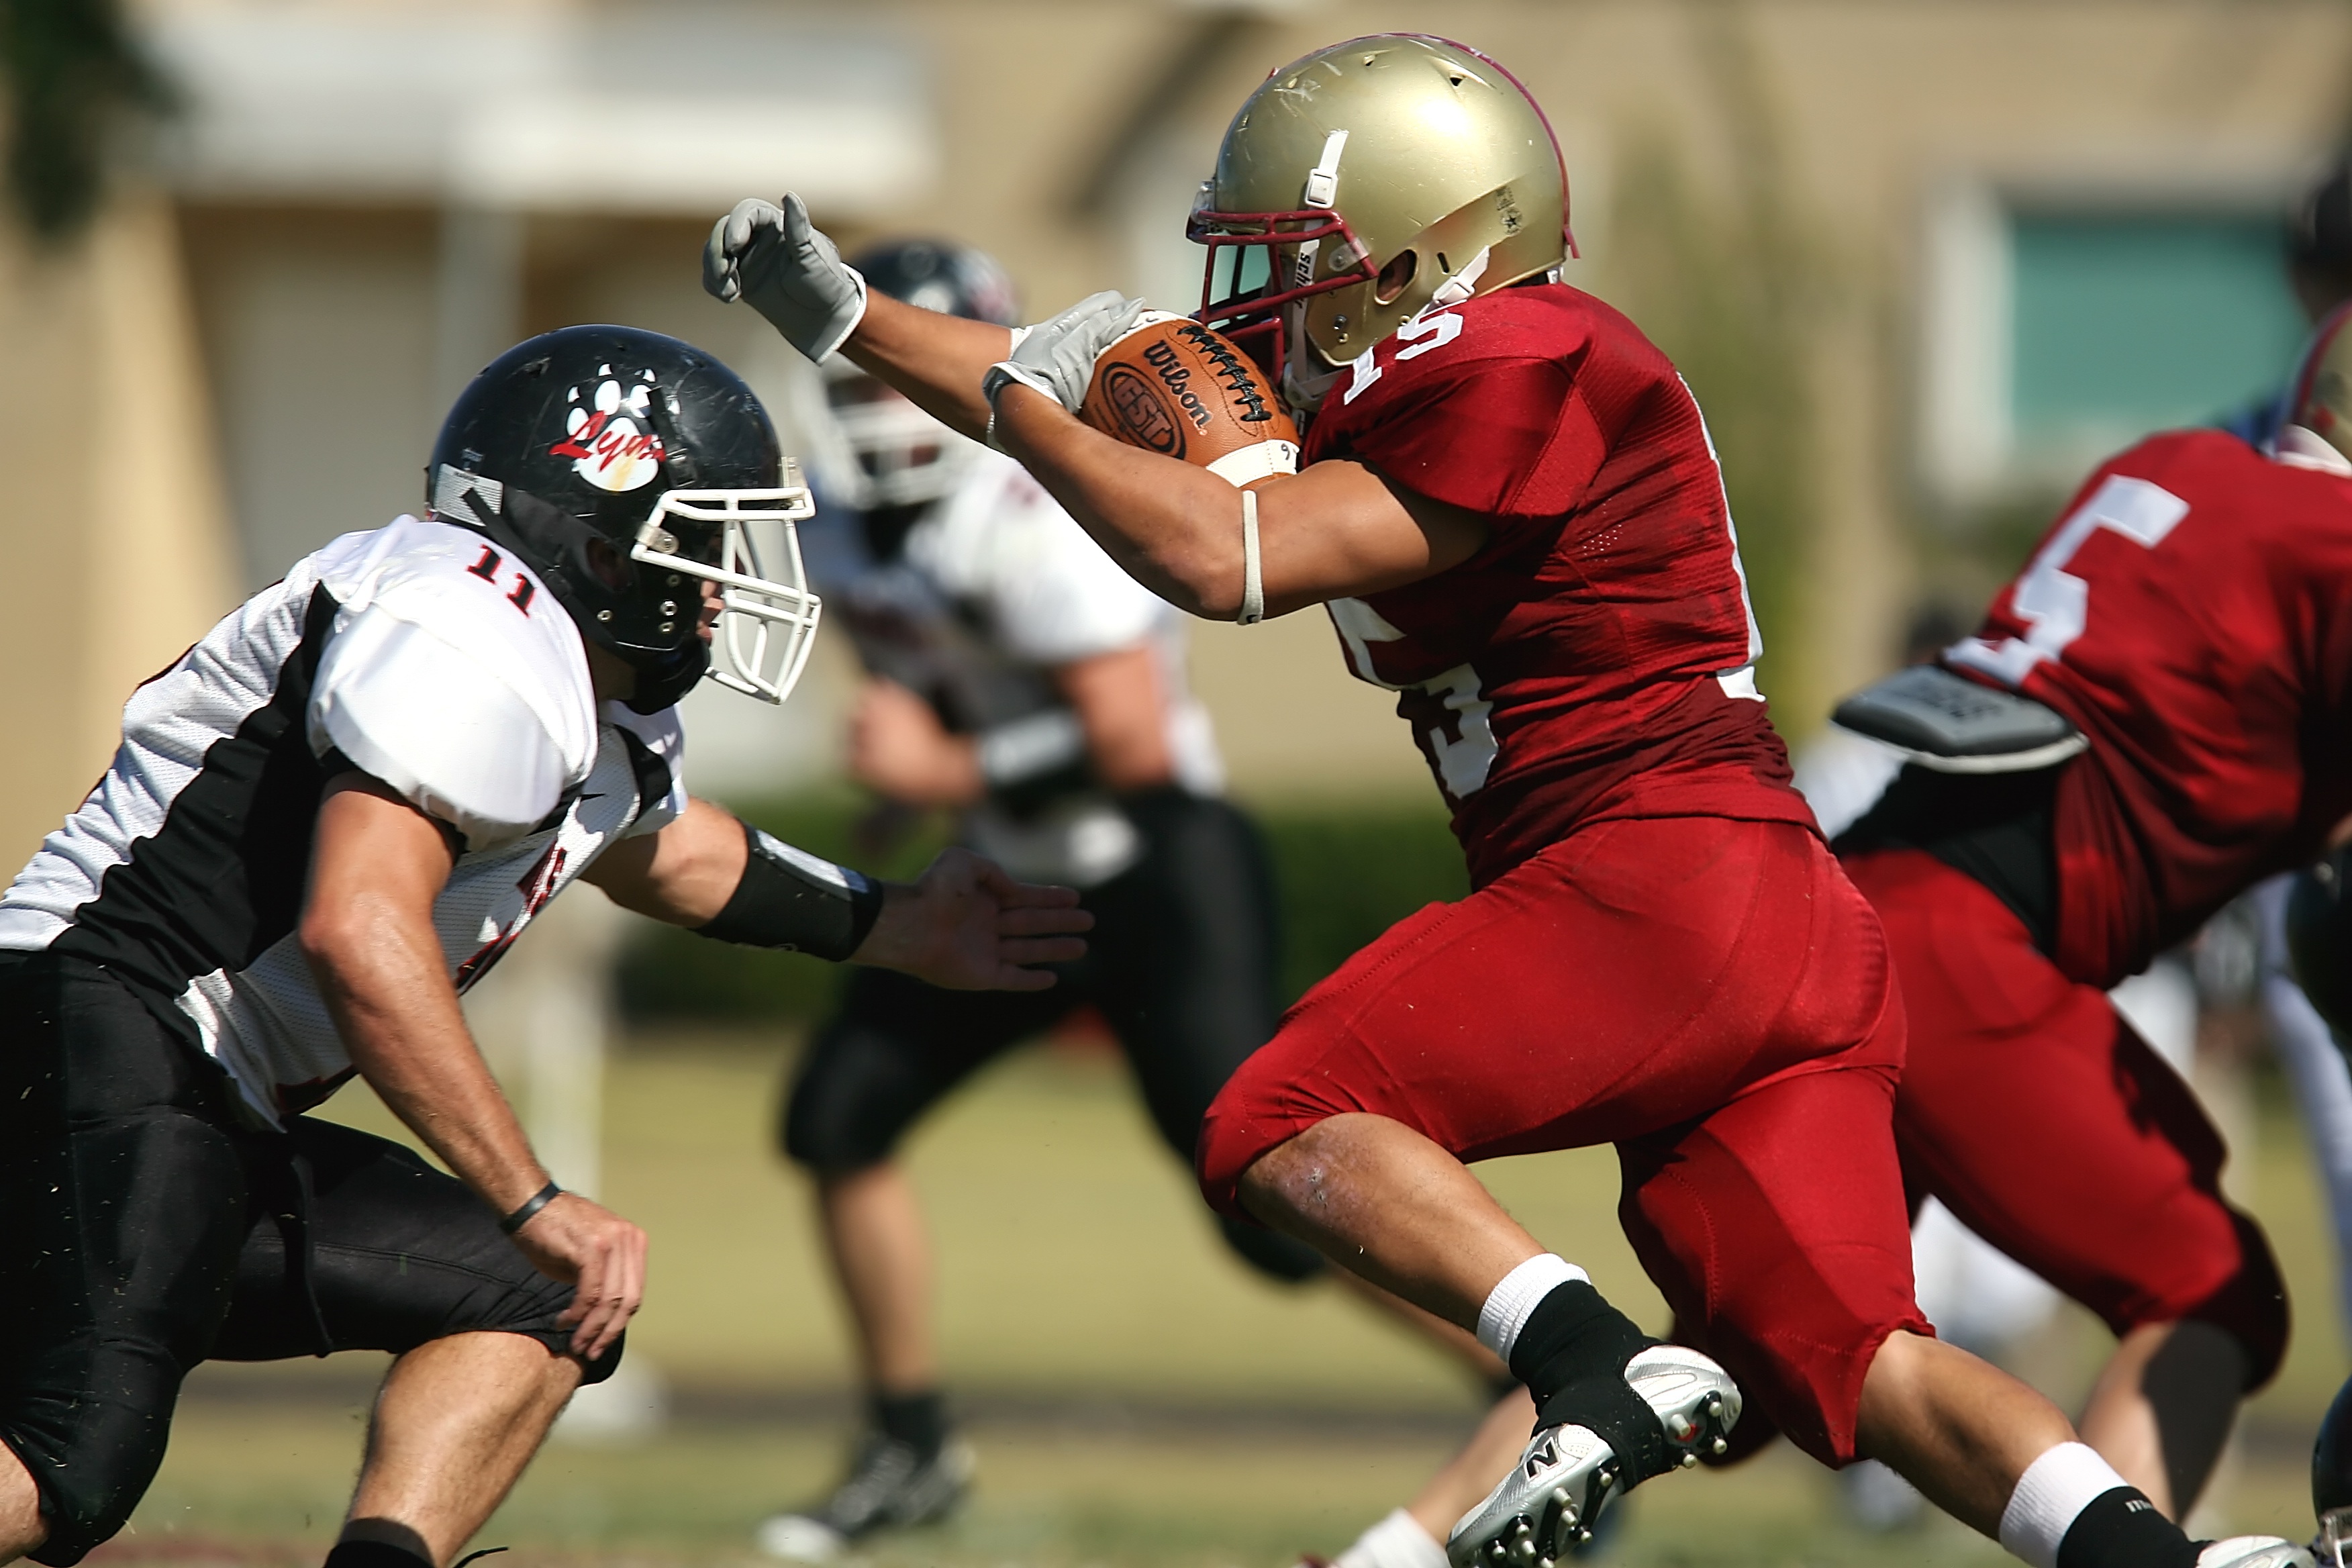
sport, game, play, red, athletic, action, soccer, runner, football, player, competition, team, american football, sports, helmet, ball, teamwork, competitive, texas, college, athlete, defense, defender, texan, tackle, football player, american football player, ball carrier, gridiron, running back, pigskin, football field, football helmet, canadian football, football equipment and supplies, gridiron football, protective equipment in gridiron football